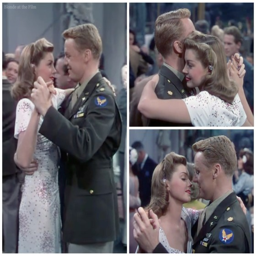
... movie together here they are dancing together in thrill of a romance